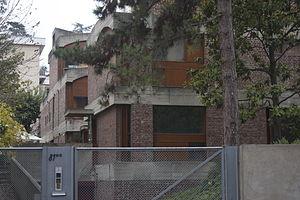
Détail des Maisons Jaoul (monument historique) à Neuilly-sur-Seine.
Les maisons Jaoul "A" et "B" ont été construites de 1953 à 1955 sur un terrain de mille mètres carrés, sur la commune de Neuilly-sur-Seine, par l'architecte Charles-Édouard Jeanneret-Gris, dit Le Corbusier pour André Jaoul et son fils Michel.